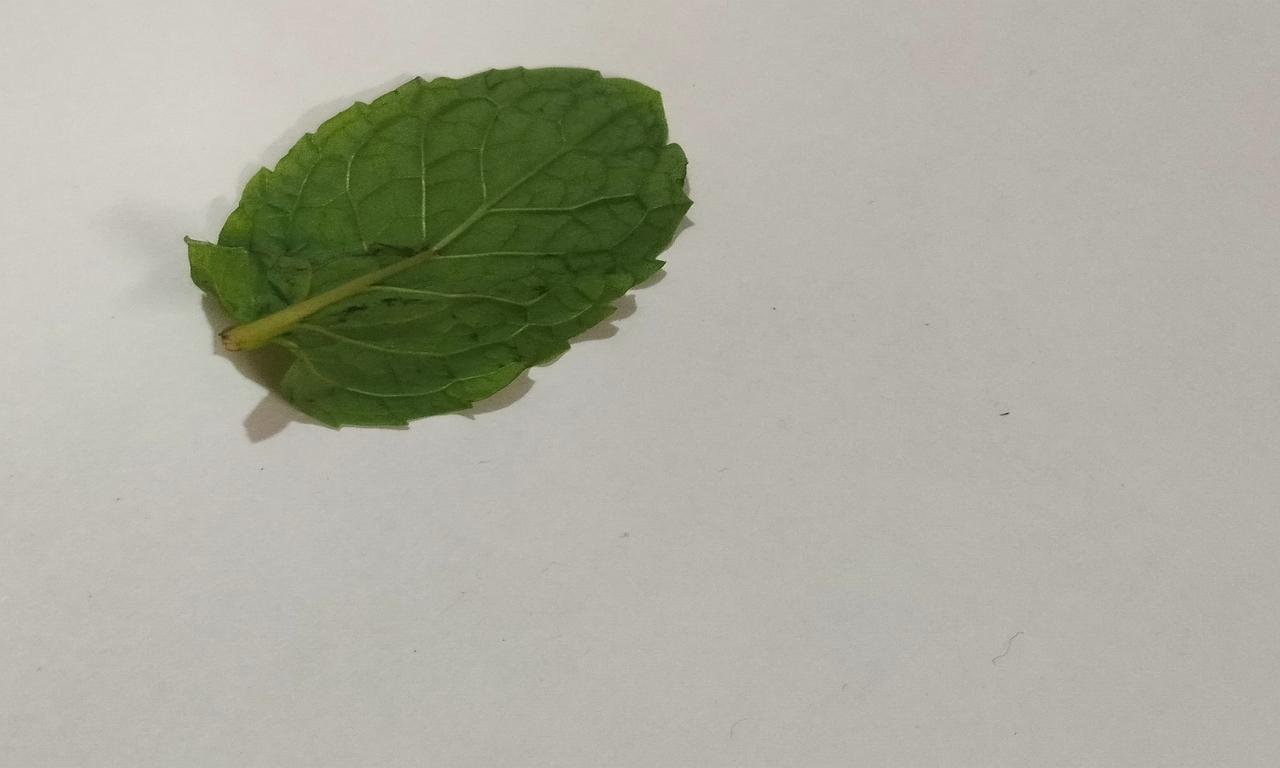
Label: Fresh